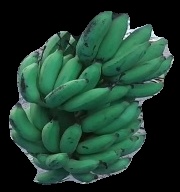
Variety: elakki-bale
Grade: grade3